Down Easter (ship)

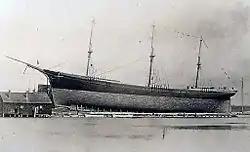
Launch of the Down Easter ship, 1884

The Down Easter or Downeaster was a type of 19th-century sailing ship built in Maine, and used largely in the California grain trade. It was a modification of the clipper ship using a similar bow but with better cargo handling. It achieved a balance between speed and tonnage such that it made the wheat trade between California and Great Britain competitive with East Coast grain trade via steamship. It could make the trip between San Francisco and Liverpool in 100 days, despite rounding Cape Horn and crossing the equator twice. A more unusual name for the rig was shipentine.